The Martyrdom of Saint Catherine (Guercino)

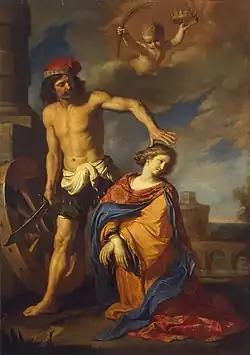
"The Martyrdom of Saint Catherine" (1653) by Guercino

The Martyrdom of Saint Catherine is a 1653 oil on canvas painting by Guercino, commissioned by Cento to present to cardinal Alderano Cibo, papal legate in Ferrara.